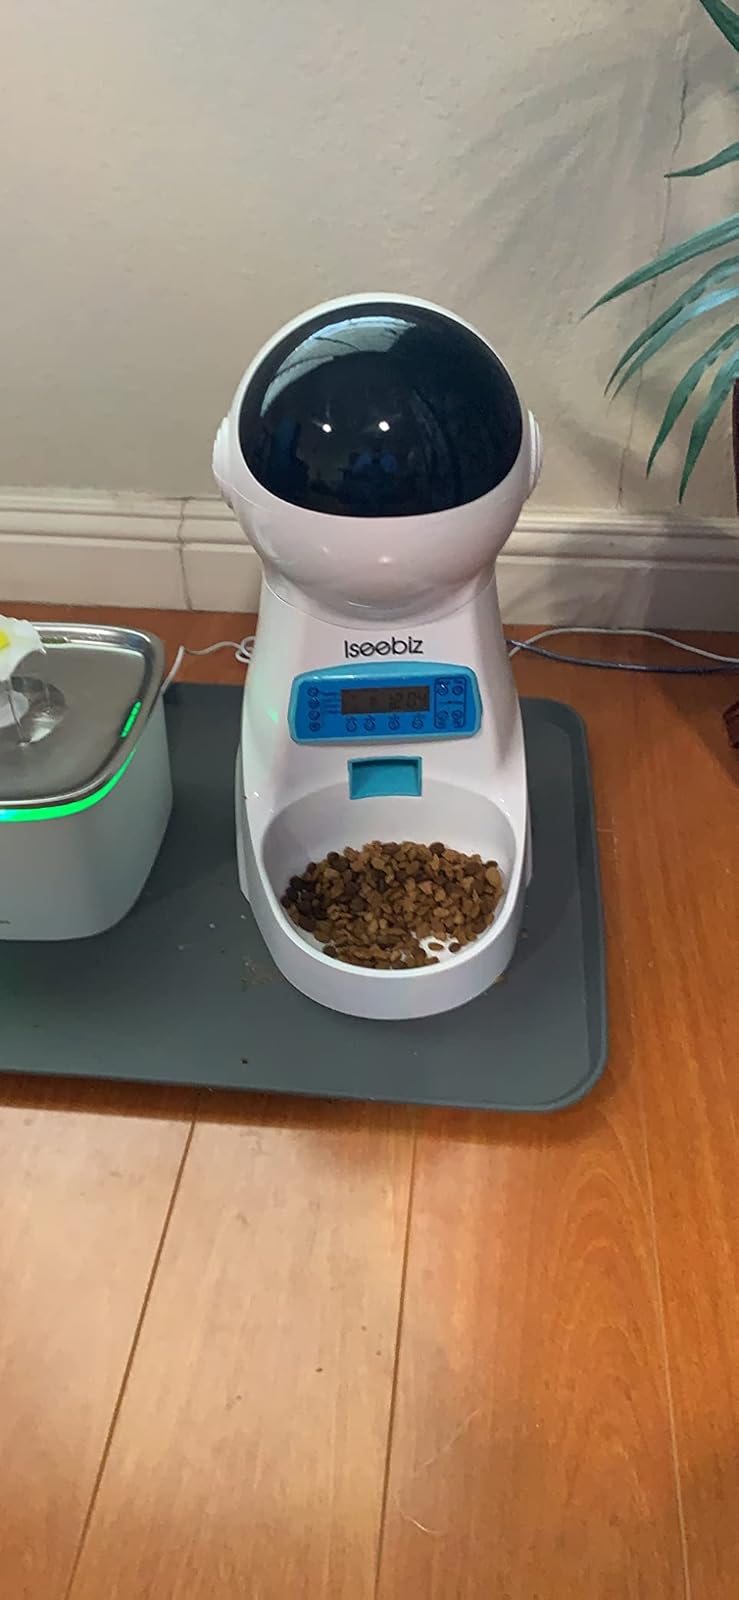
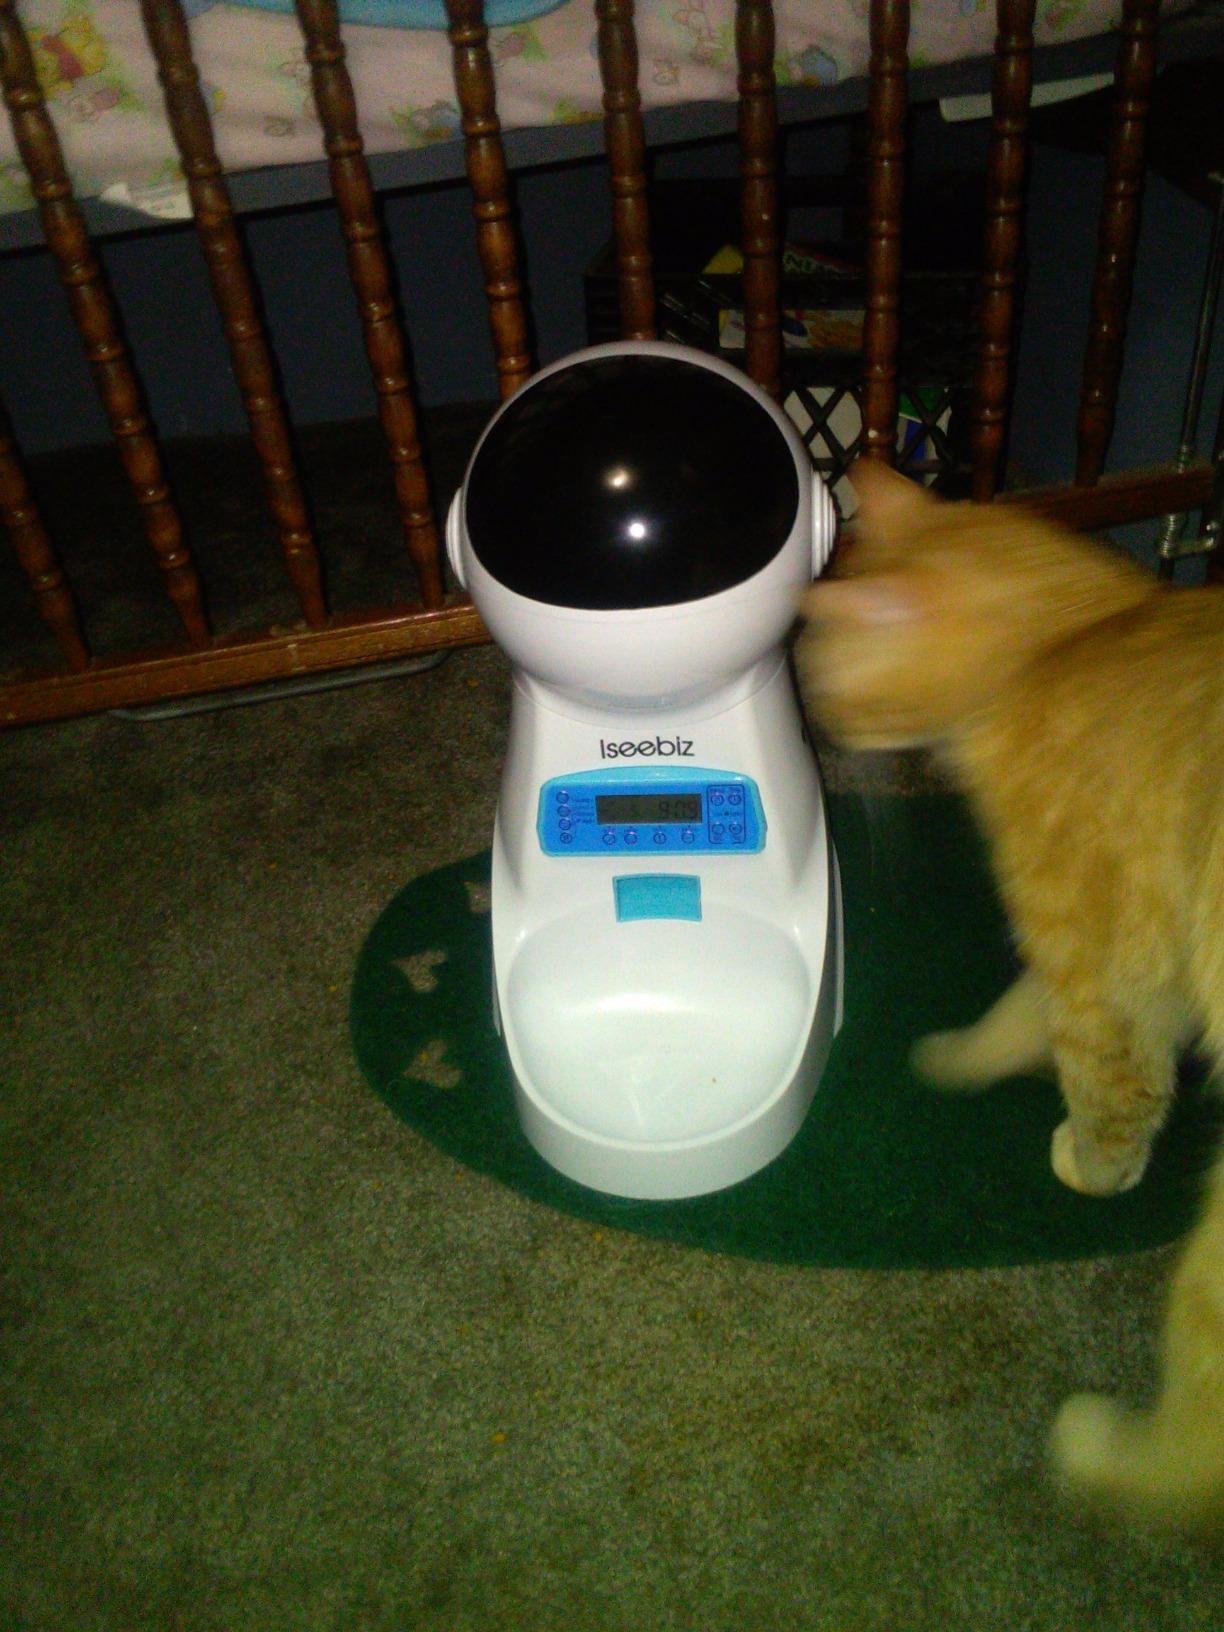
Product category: items_feeder
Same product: yes